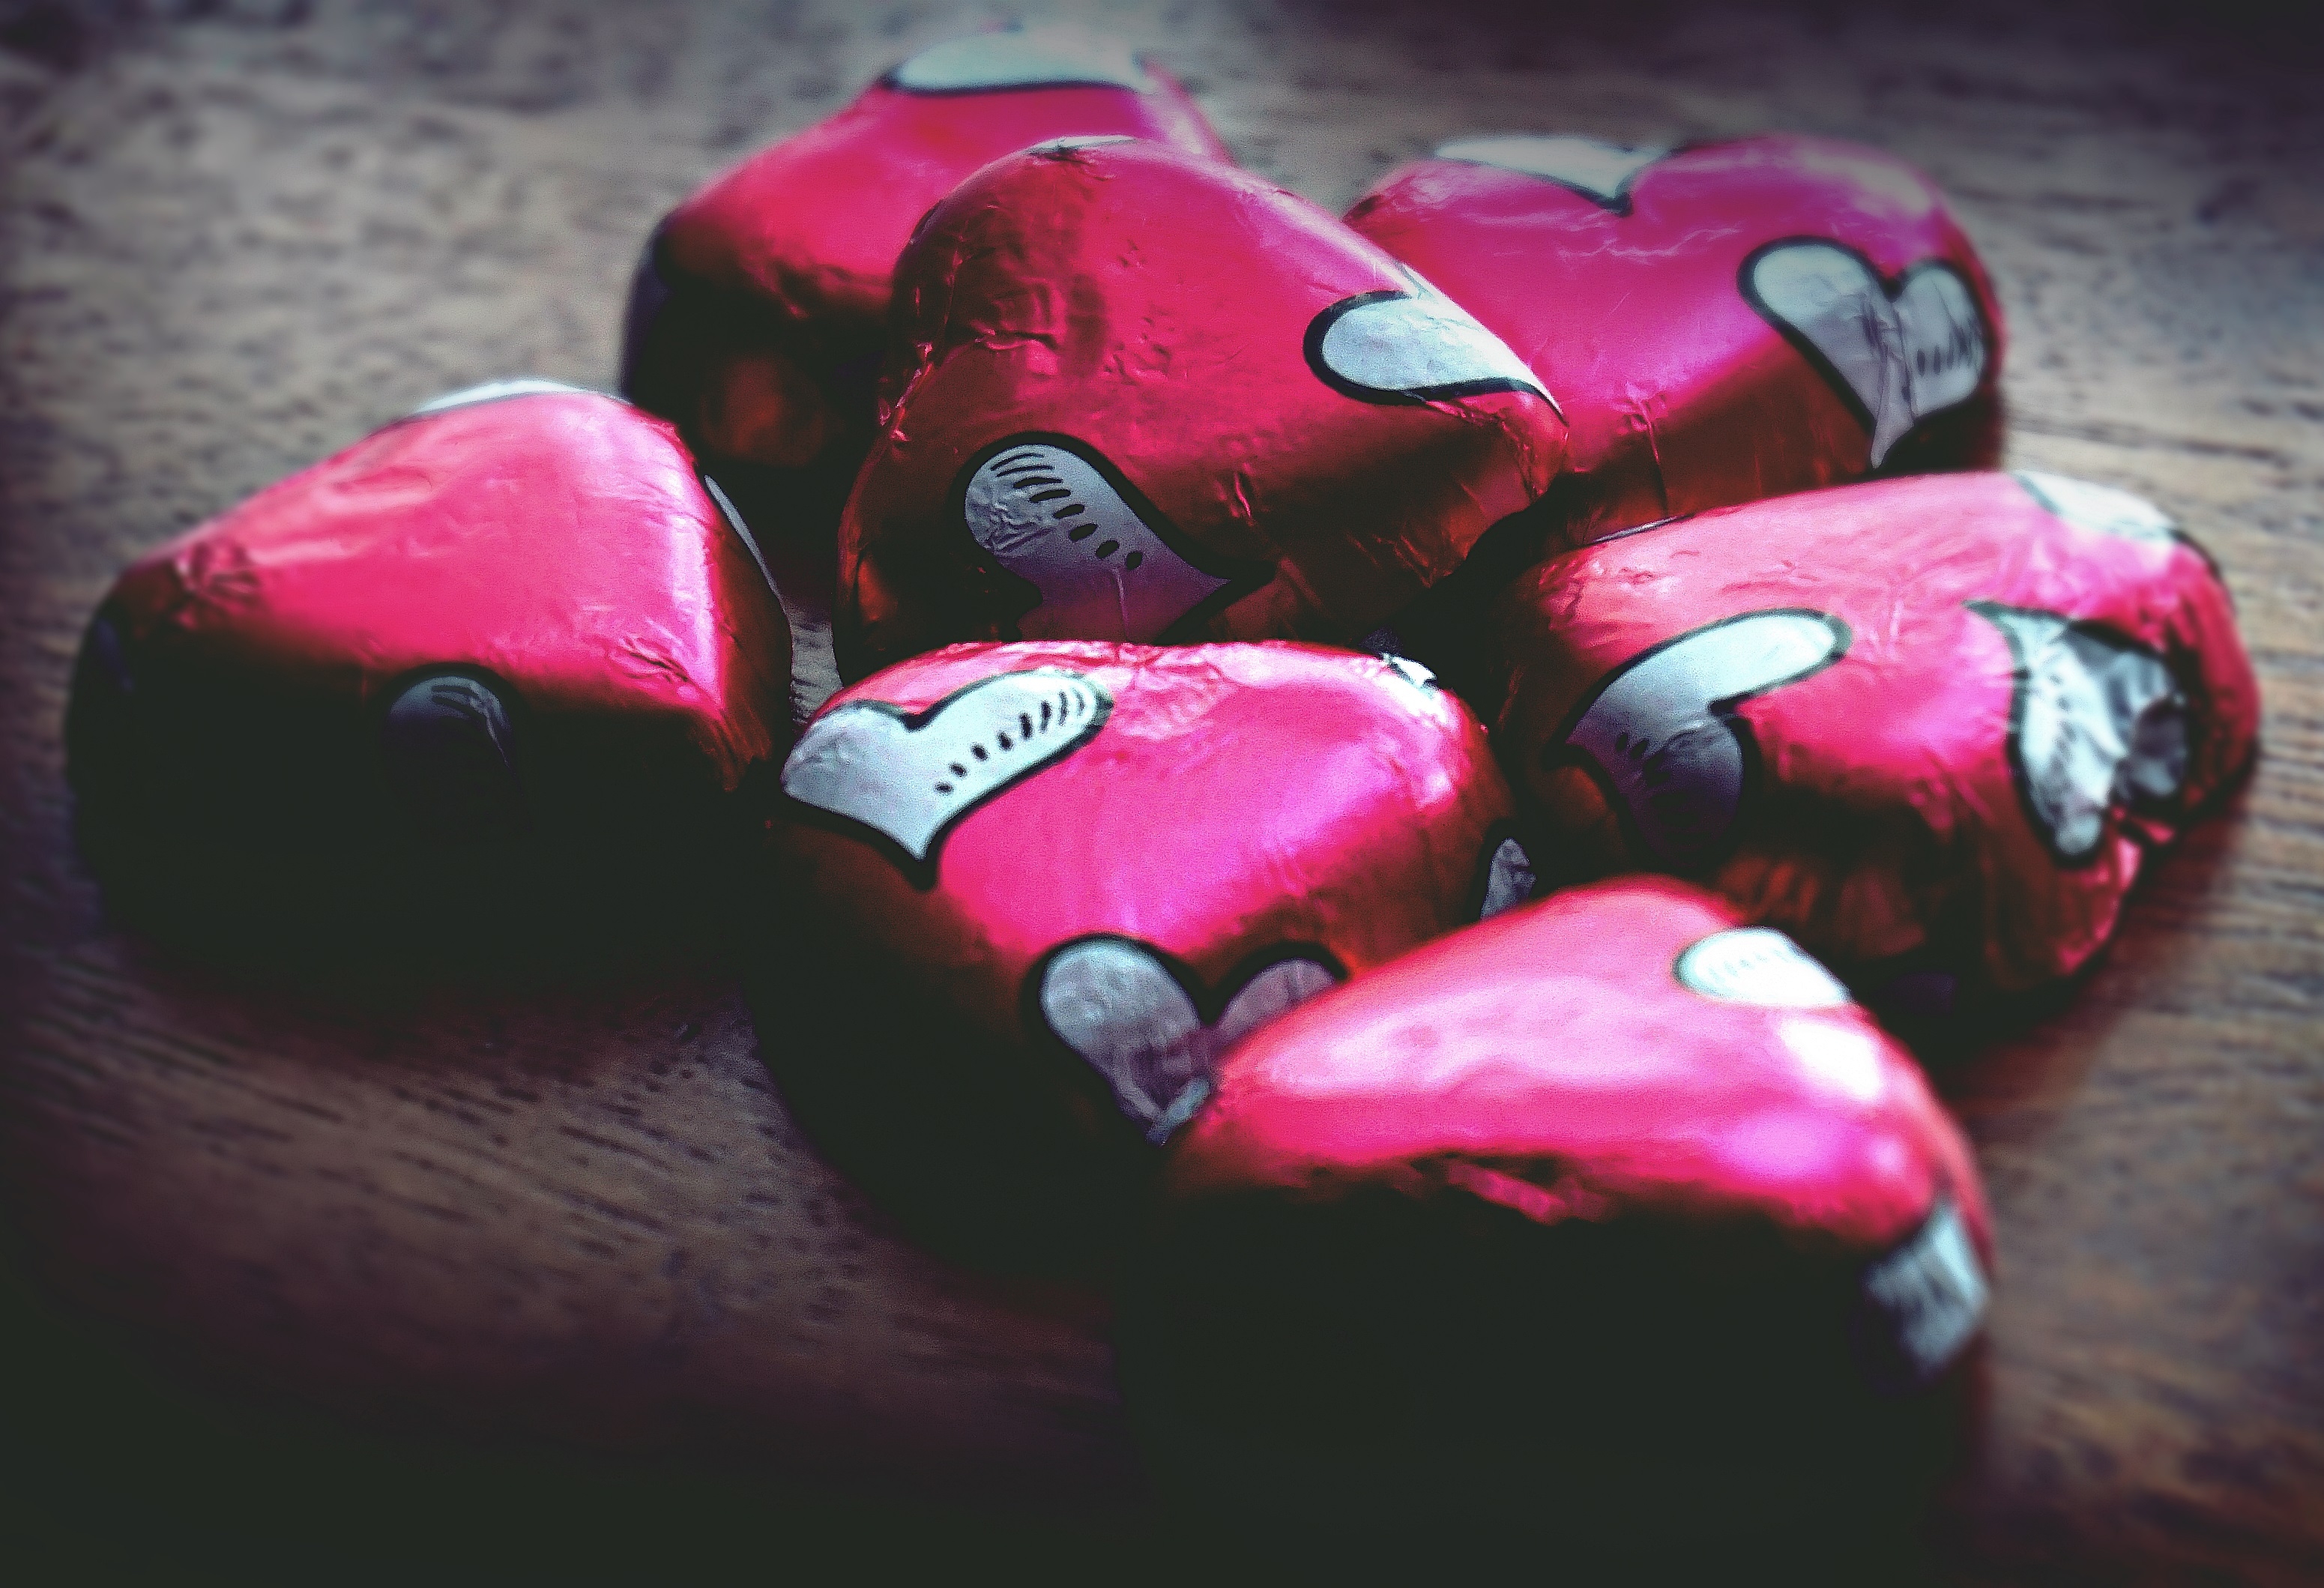
chocolate, candy, sweets, hearts, food, red, pink, magenta, boxing glove, petal, outdoor shoe